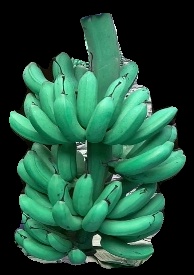
Variety: rasbale
Grade: grade1